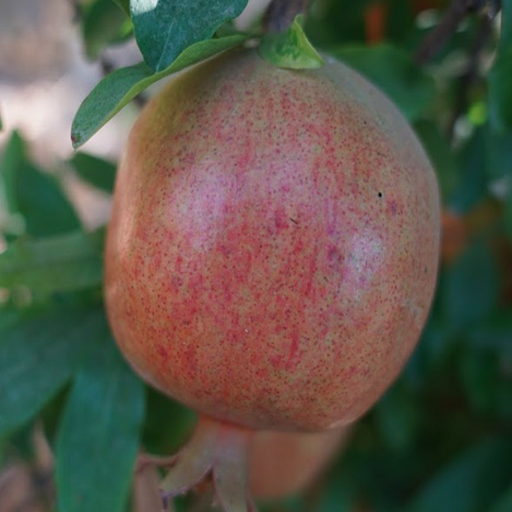
Label: Healthy